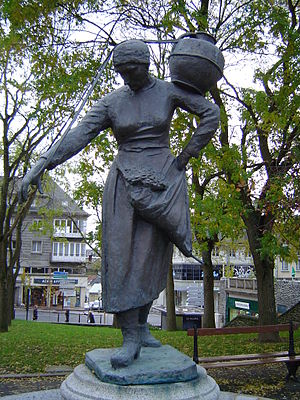
Malkepige / Galleri
En malkepige er betegnelsen for en kvinde, oftest ung pige, der stod for malkningen af en gårds køer. Malkepigers arbejde bliver i moderne landbrug normalt foretaget af malkemaskiner.